Niklas Dams

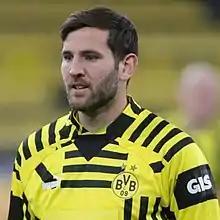
Dams with Borussia Dortmund II in 2022

Niklas Dams (born 28 May 1990) is a German footballer who plays as a defender for Wuppertaler SV.